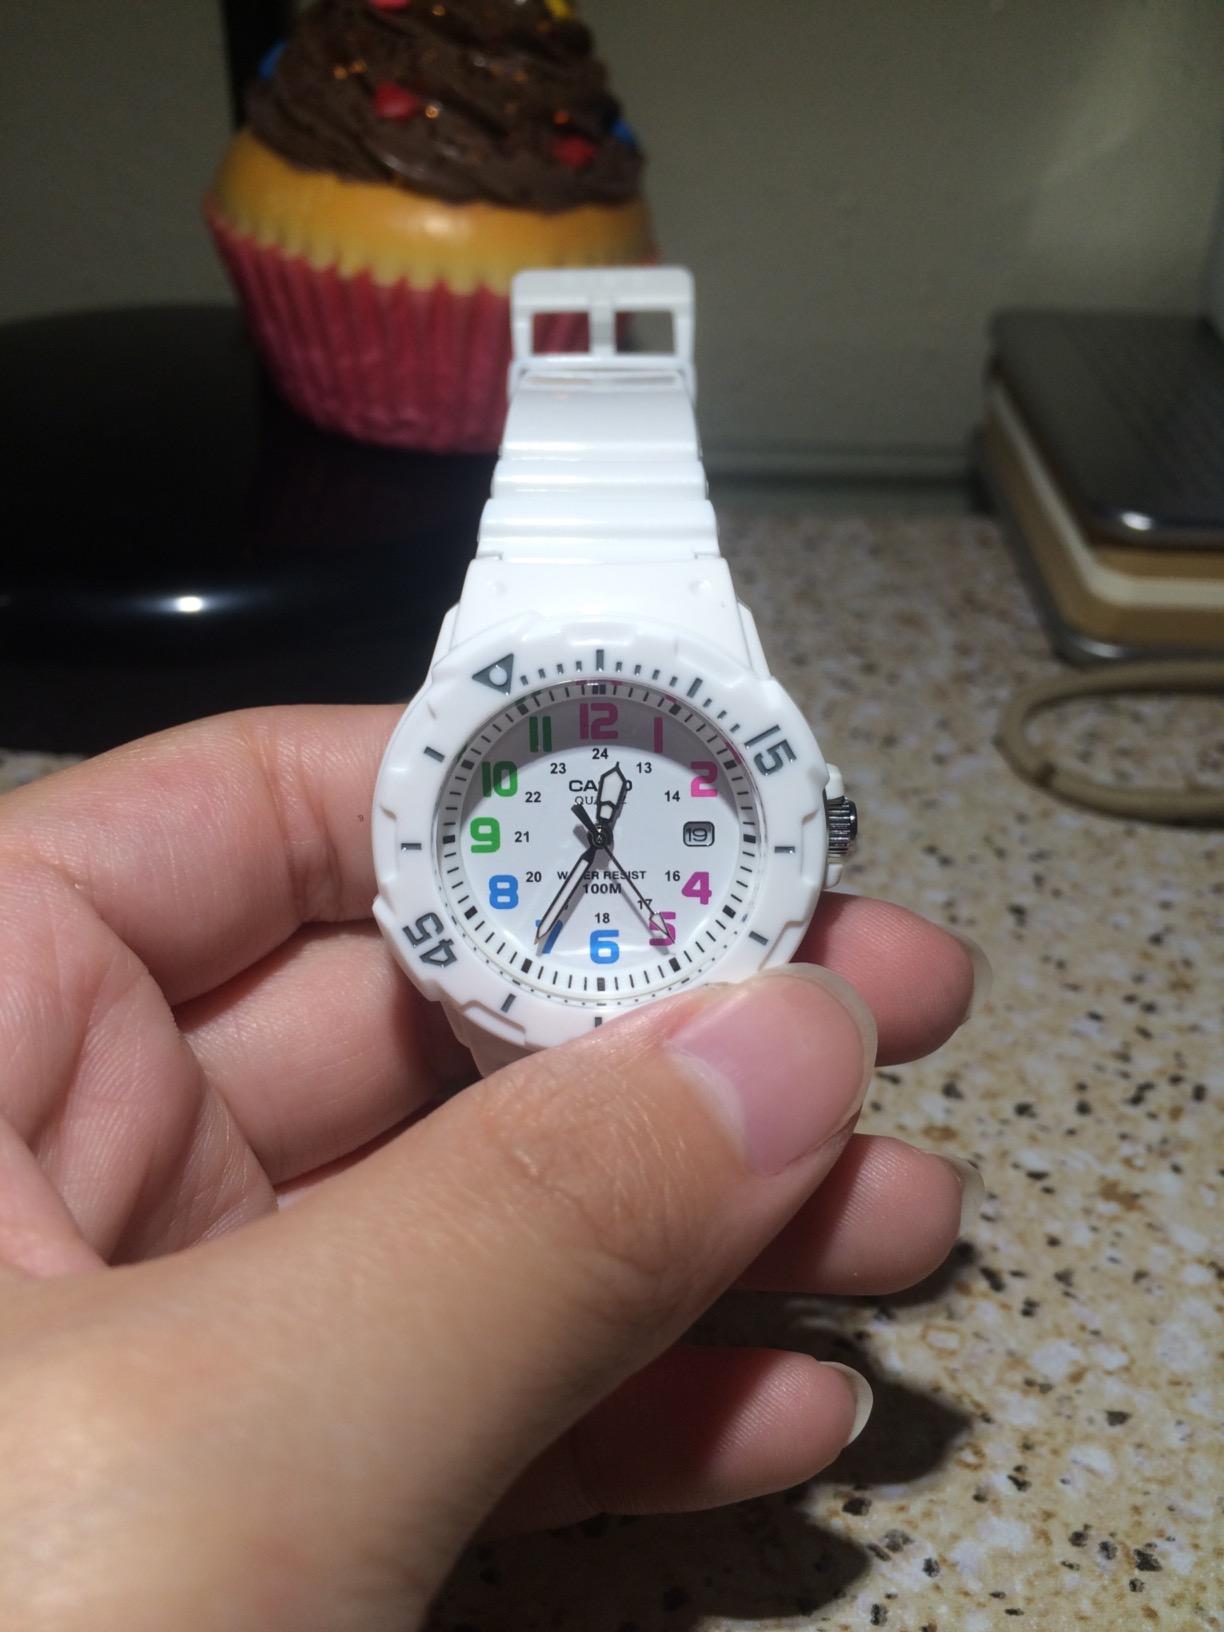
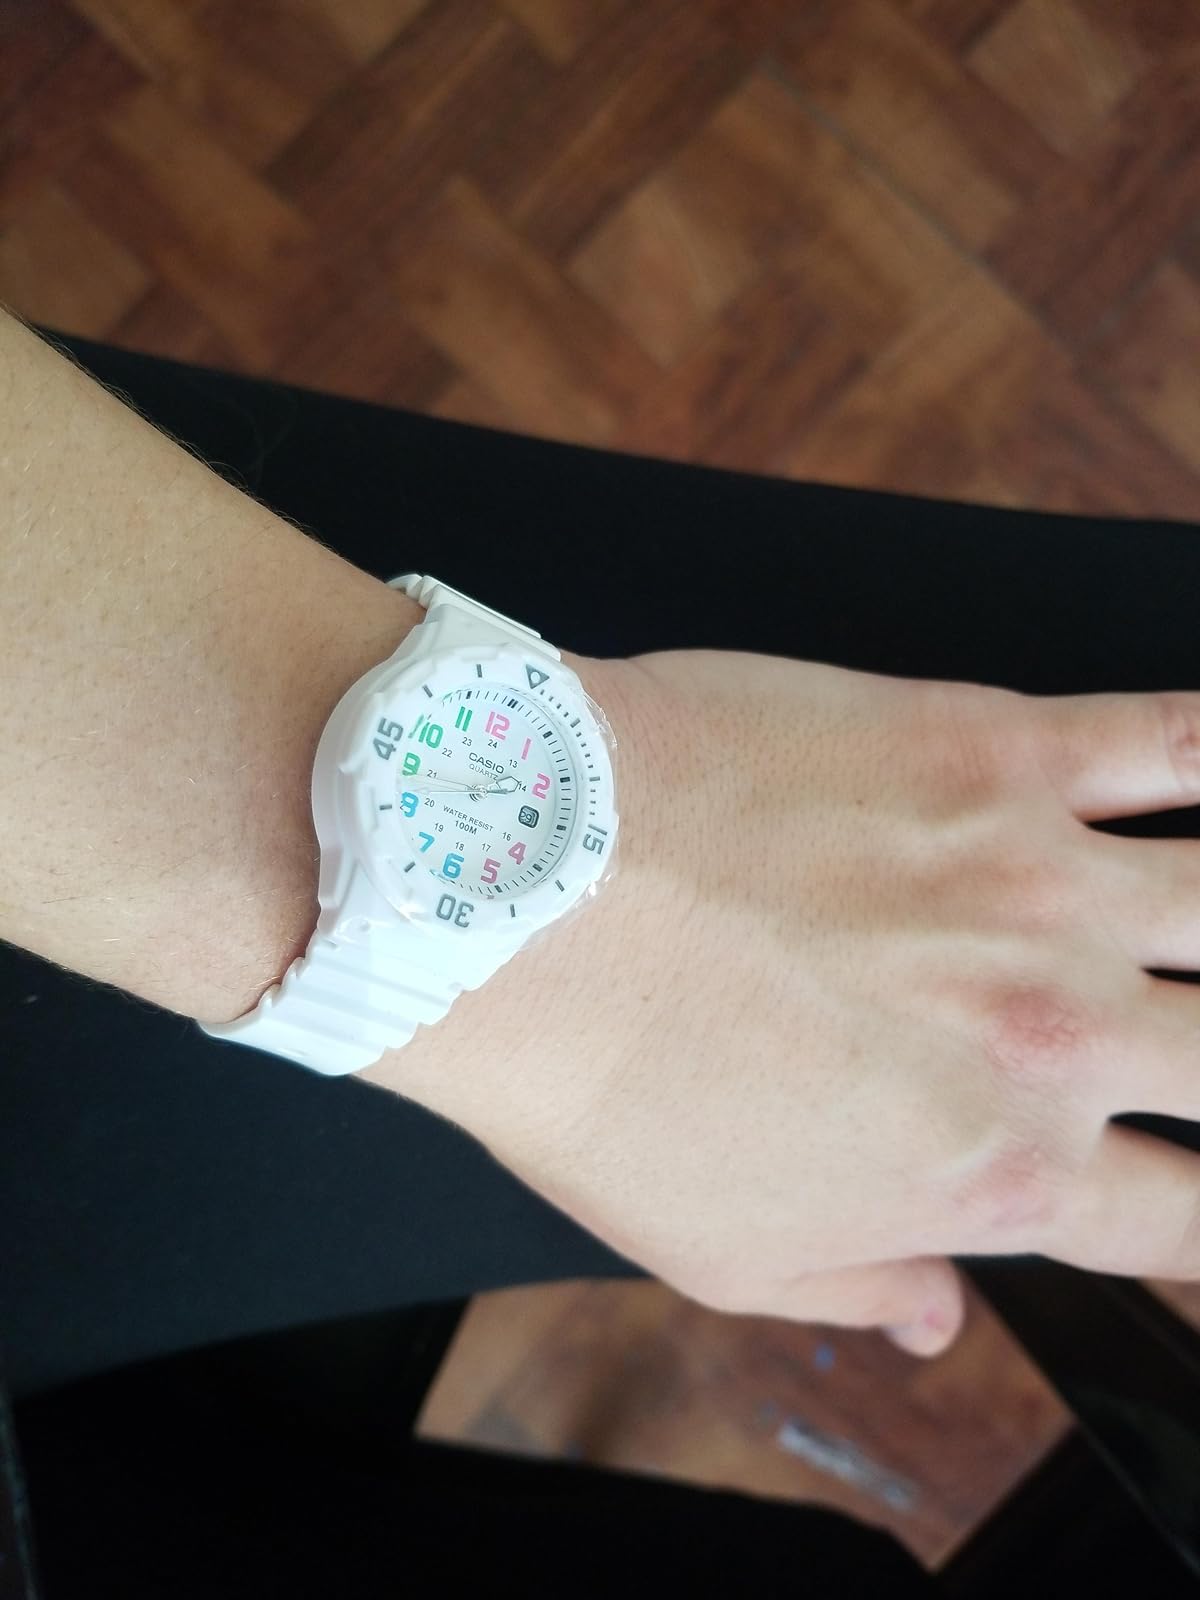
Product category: accessories_watch
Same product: yes